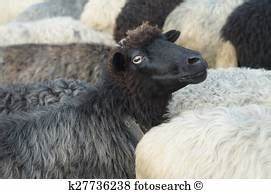
Label: sheep